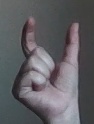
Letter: nun